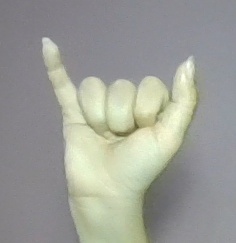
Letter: ya